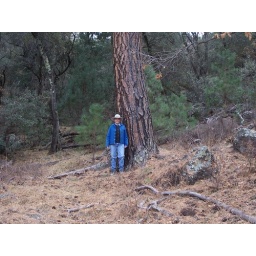
Pat standing next to largest pondarosa pine tree in Texas